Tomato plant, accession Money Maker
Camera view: horizontal (90 deg, fisheye); turntable rotation: 240 degrees
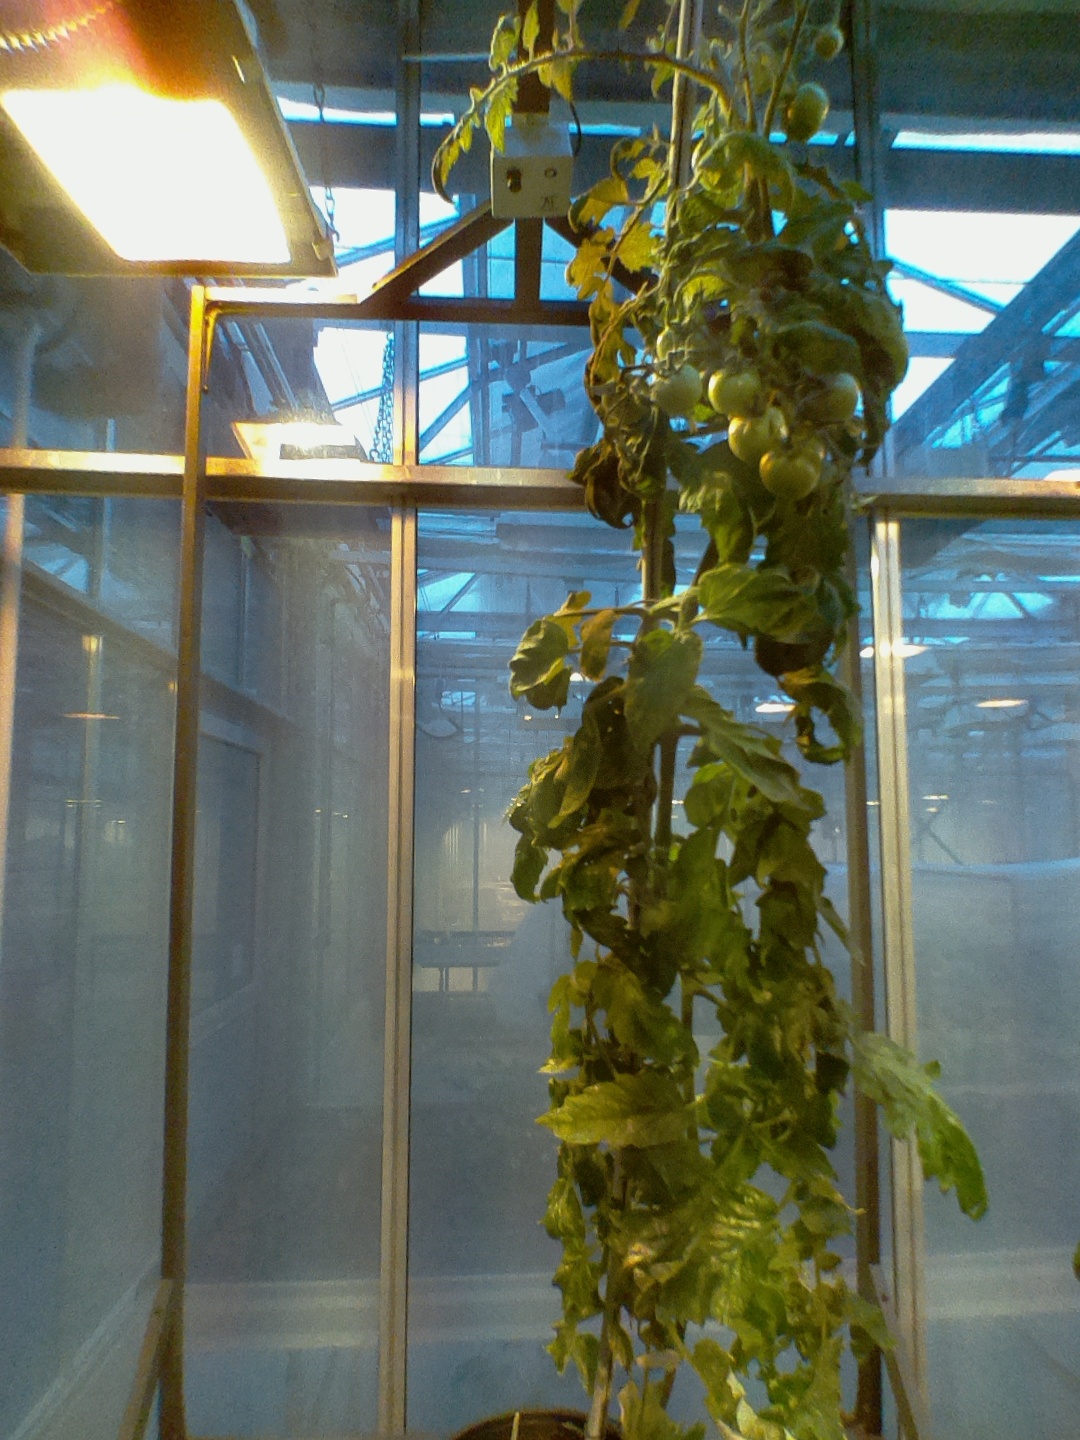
BBCH growth stage 75: 50%-60% of final fruit size